Convent of São Francisco (Estremoz)

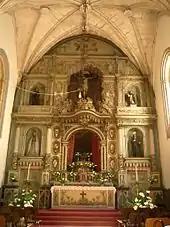
The high-altar of the chapel of D. Fradique

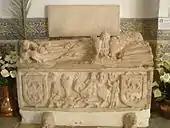
The sarcophagus of Esteves da Gata

The monastery is located in an urban square, on a slope, but outside the medieval burg, alongside the Cross of São Francisco.